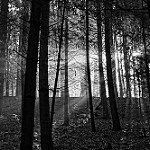
Label: B & W